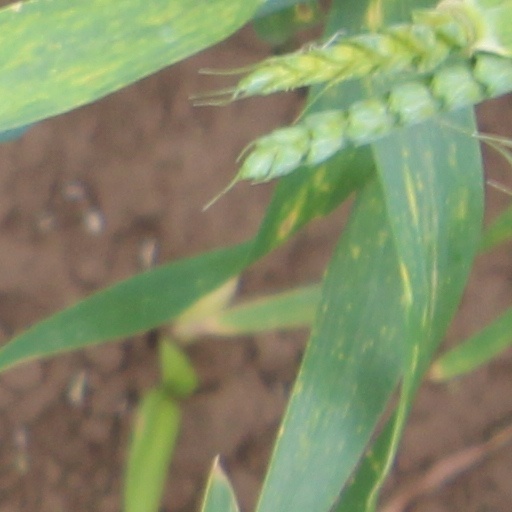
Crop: wheat